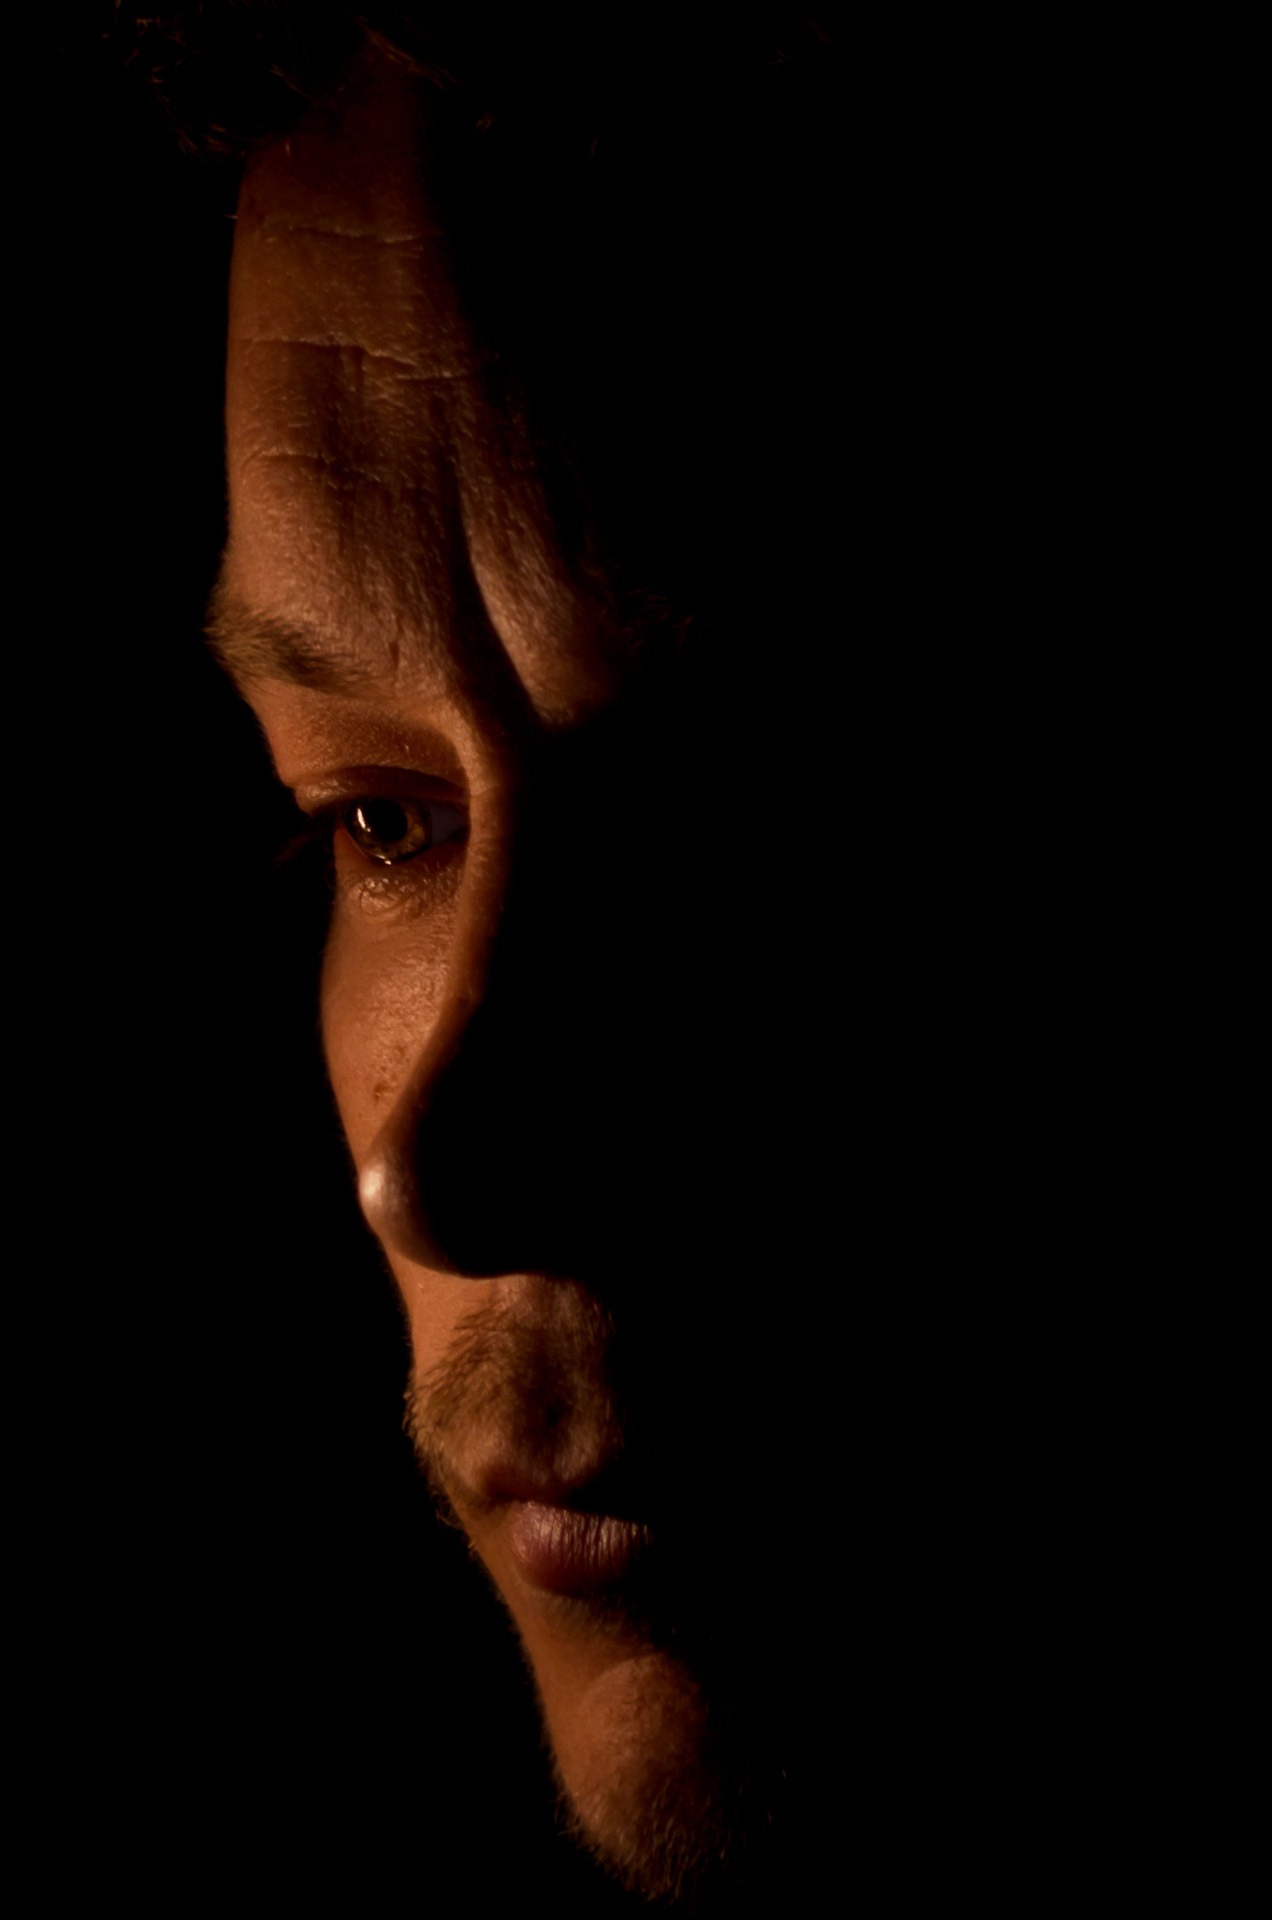
hand, man, light, black and white, people, photography, alone, dark, finger, shadow, darkness, black, arm, human body, help, sad, face, shadows, eye, message, look, hope, fate, mood, emotion, status, depression, george, sense, monochrome photography